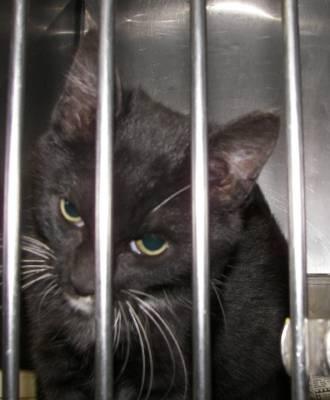
cat